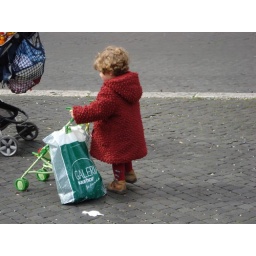
small girl in red